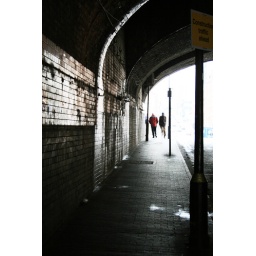
Paths cross under the bridge